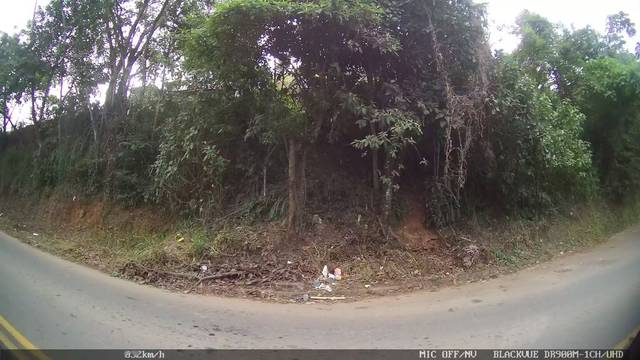
Region: Brazil
Coordinates: -21.769, -43.321